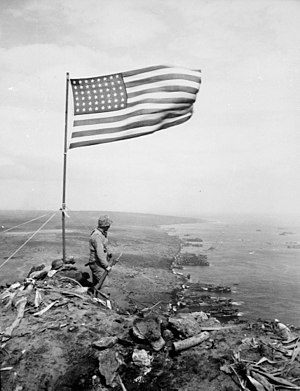
Slaget om Iwo Jima
Det amerikanske flag på Iwo Jima.
Slaget om Iwo Jima var et af de største slag under 2. verdenskrig mellem amerikanske og japanske styrker. Slaget foregik fra den 19. februar til den 26. marts 1945 på den japanske ø Ioto, som den japanske flåde fejlagtigt kaldte Iwo Jima. Det blodige slag var det næstsidste store slag under Stillehavskrigen, som var den del af 2. verdenskrig, der udkæmpedes i Stillehavet og Øst- og Sydøstasien.